Hugh Walpole

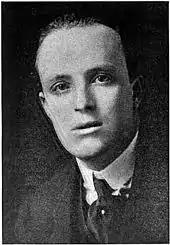
Walpole in 1915

As war approached, Walpole realised that his poor eyesight would disqualify him from serving in the armed forces. He volunteered to join the police, but was turned down; he then accepted a journalistic appointment based in Moscow, reporting for "The Saturday Review" and "The Daily Mail". He was allowed to visit the front in Poland, but his dispatches from Moscow (and later from Petrograd, which he preferred) were not enough to stop hostile comments at home that he was not doing his bit for the war effort. Henry James was so incensed at one such remark by a prominent London hostess that he stormed out of her house and wrote to Walpole suggesting that he should return to England. Walpole replied in great excitement that he had just been appointed as a Russian officer, in the Sanitar: